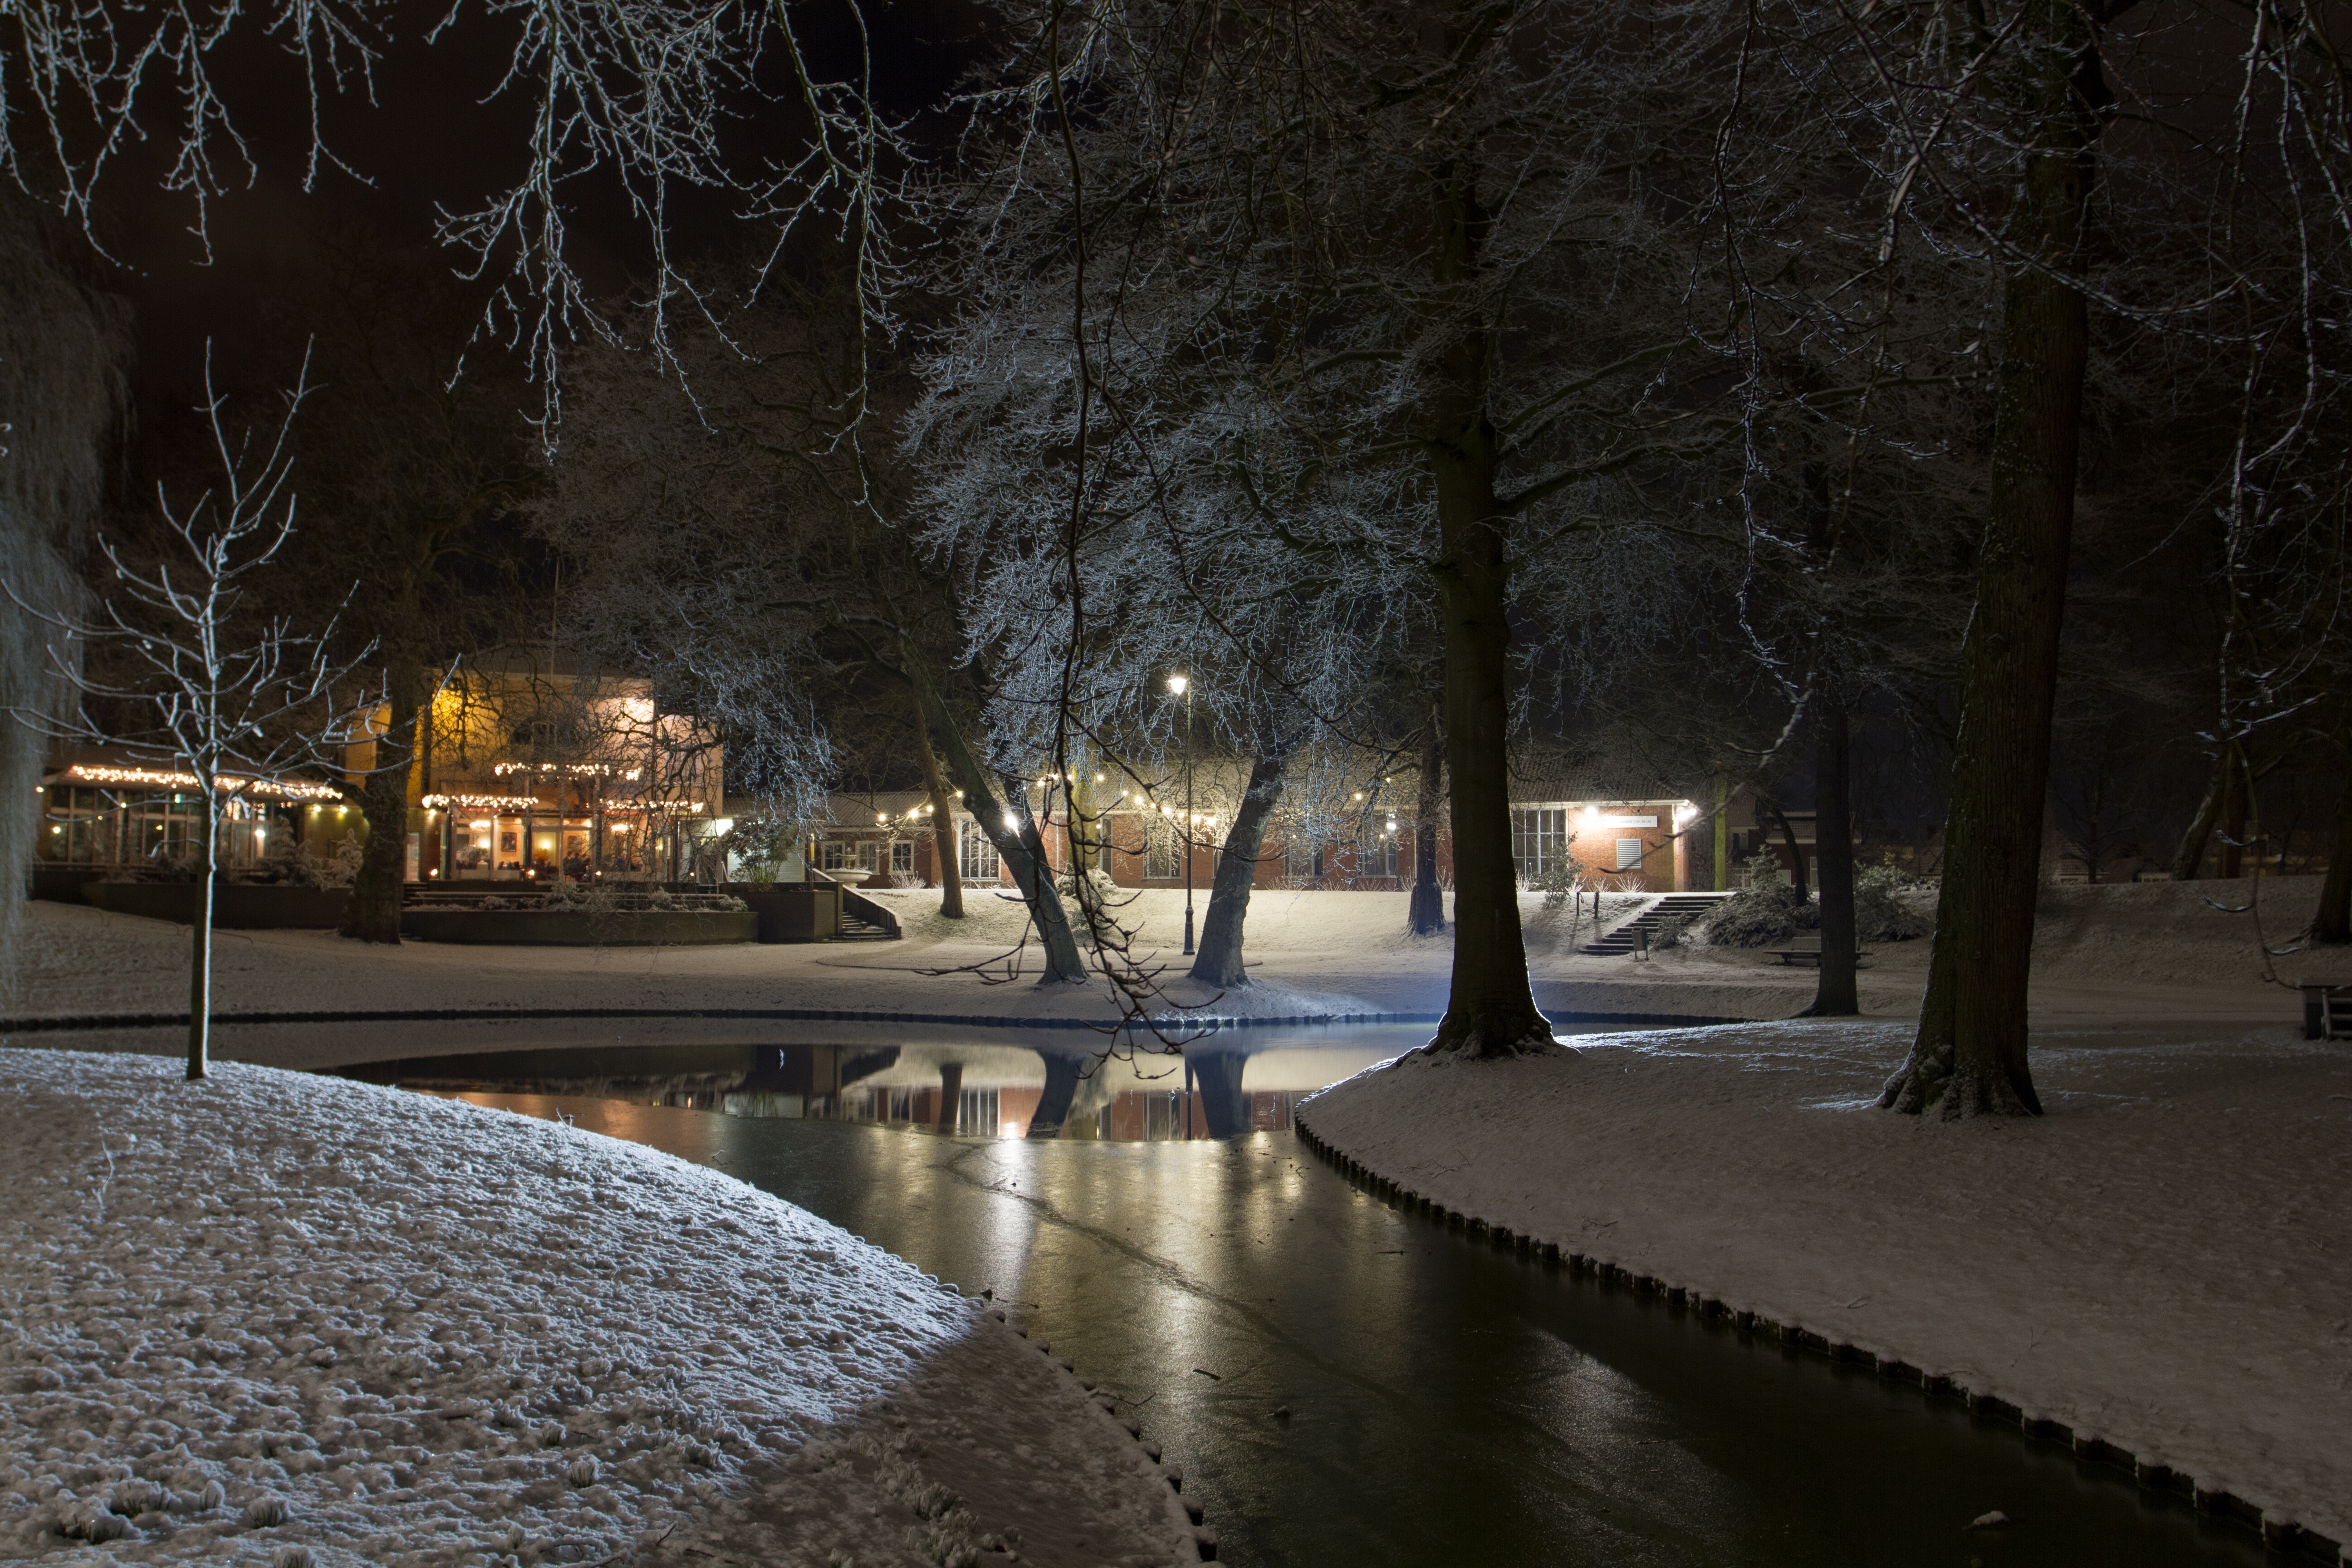
tree, snow, winter, light, night, morning, frost, ice, evening, reflection, weather, lighting, season, freezing, atmospheric phenomenon, woody plant